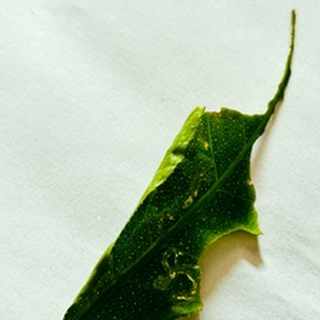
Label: lemon_deficiency